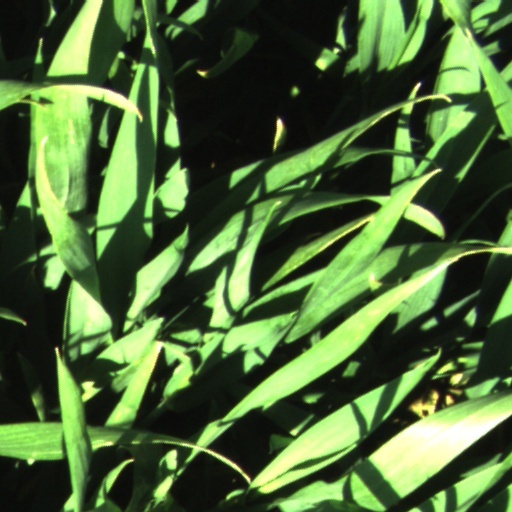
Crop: wheat